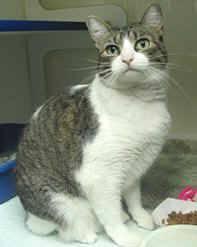
cat